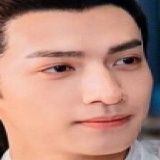
diễn viên Lý Trị Đình